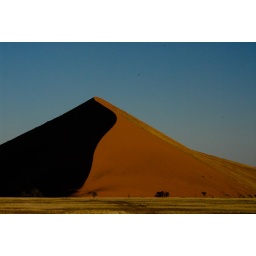
The Namib Desert in Namibia is home to some of the largest and oldest sand dunes in the world